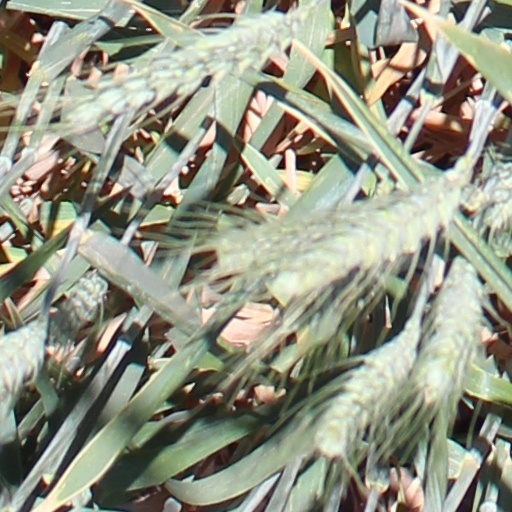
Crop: wheat